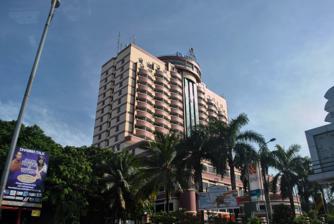
Building: Planet Holiday Hotel & Residence
Country: Unknown
Year built: 2004
High-rise building in Batam, Indonesia Planet Holiday Hotel & Residence Planet Holiday Hotel & Residence Record height Surpassed by Batam City Condominium [a] General information Status Completed Type Hotel Residential Architectural style Post-modern Location Sei Jodoh , Batam , Riau Islands , Indonesia Coordinates 1°09′07″N 104°00′27″E / 1.1519617°N 104.0074017°E / 1.1519617; 104.0074017 Completed 2004 Opened September 6, 2003 Height Architectural 85 metres (279 ft) Technical details Floor count 20 Website http://www.planetholidayhotel.com/ References Note : a. ^ The tallest building status is only apply for Batam area. Planet Holiday Hotel & Residence (widely known as Planet Holiday ) is an 85 metres (279 ft) tall high-rise building in Sei Jodoh , Batam . At completion in 2004, it became the tallest building in Batam, which held for about 7 years, before being surpassed by Batam City Condominium as the tallest building in Batam in 2011. See also Batam List of tallest buildings in Batam References